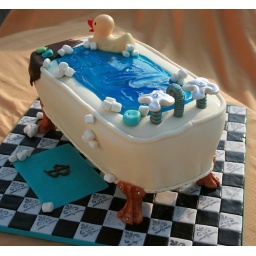
Yellow pound cake with Buttercream covered in white chocolate fondant.